Jack Reynolds (footballer, born 1869)

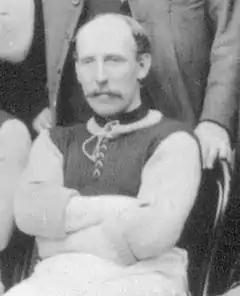
Reynolds with Aston Villa in 1897

John Reynolds (21 February 1869 – 12 March 1917) was a footballer who played for, among others, West Bromwich Albion, Aston Villa and Celtic. He was the first player to represent both Ireland and England internationally.